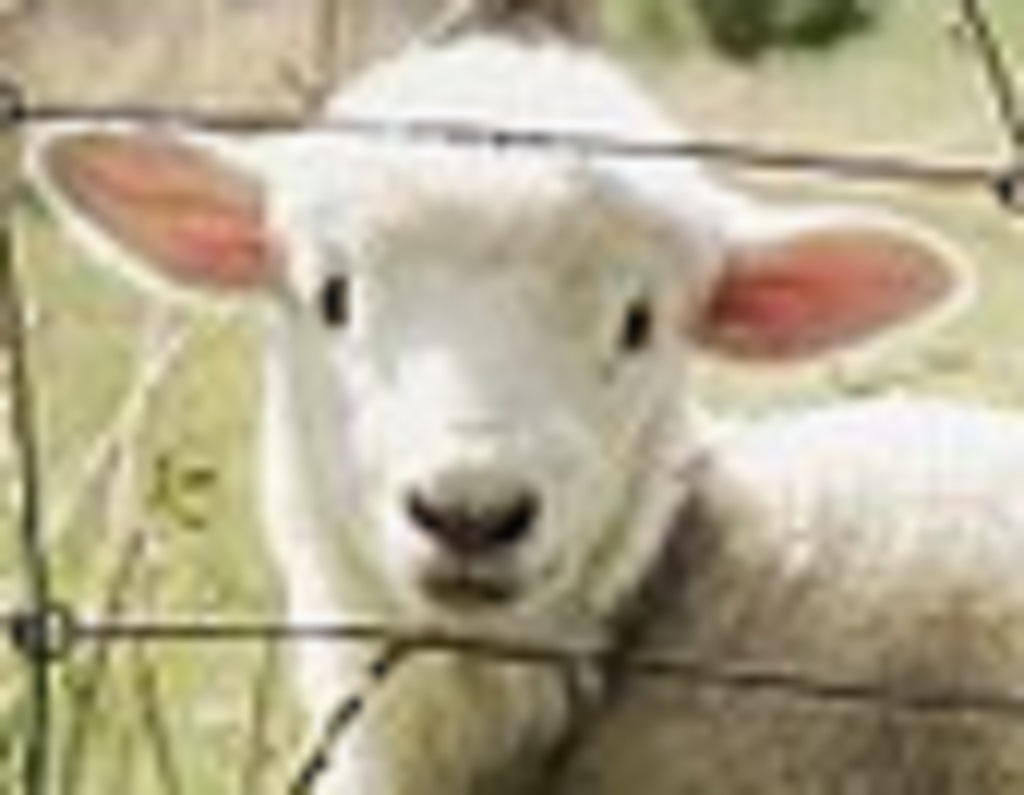
Label: no pain